Ludwik Konopko

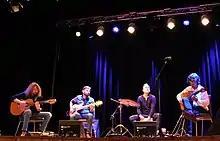
ZOA Band (Ludwik Konopko, Piotr Radecki, Michał Łyp) with Mirek Hady. Katowice 2020.

From 2014 to 2016 Konopko collaborated with the integrative entertainment group with theatrical and musical background Drzewo a Gada in Katowice. Between 2016 and 2018 he cooperated with one of the best Polish flamenco fusion groups Que Passa. They performed together on many tours and participated in several festivals, among others, in Landshut, Rudolstadt or Lund.